2011 Guerrero earthquake

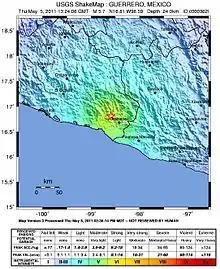
USGS shake map

Owing to the moderate magnitude of the quake, significant shaking was felt only in localized parts of Costa Chica, registering strongest at VI (strong) on the Mercalli scale in Azoyú and V (moderate) in populous areas around the epicenter. Lighter ground motions (MM IV–III) were perceived in much of Guerrero, including Acapulco and Chilpancingo, with weak tremors (MM II) reported as far away as in Mexico City, about 300 km (187 mi) from the epicenter. The capital city rests on a former lakebed of largely unconsolidated sedimentary layers, so earthquake shaking in its vicinity is generally amplified.